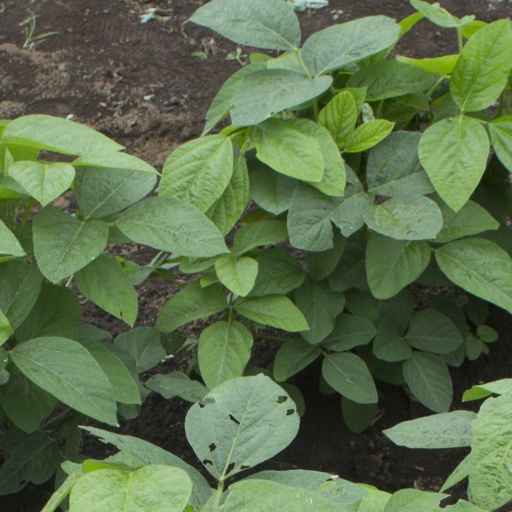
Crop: soybean